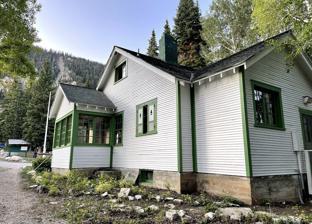
Building: Great Basin Research Station Historic District
Country: United States of America
Year built: 1912
Historic district in Utah, United States United States historic place Great Basin Research Station Historic District U.S. National Register of Historic Places The research station house Show map of Utah Show map of the United States Nearest city Ephraim, Utah Coordinates 39°19′12″N 111°29′12″W / 39.319977°N 111.486679°W / 39.319977; -111.486679 ( Headquarters ) Area 71.9 acres (0.291 km 2 ) Built 1912-16; 1933-36 Built by Civilian Conservation Corps Architect U.S.F.S. architects Architectural style Bungalow/craftsman, Colonial Revival, Forest Service Standards NRHP reference No. 96000678 Added to NRHP June 28, 1996 Map all coordinates using OpenStreetMap Download coordinates as: KML GPX (all coordinates) GPX (primary coordinates) GPX (secondary coordinates) The Great Basin Research Station Historic District , in Ephraim Canyon near Ephraim, Utah , is a historic district that was listed on the National Register of Historic Places in 1996. The noncontiguous district includes two complexes of buildings about three miles apart. The Headquarters portion is the experiment station headquarters complex, located on Forest Road 0053 off Ephraim Canyon Road, at 39°19′12″N 111°29′12″W / 39.319977°N 111.486679°W / 39.319977; -111.486679 ( Headquarters ) , and is perhaps also known as Great Basin Station (per Google maps). The Alpine Cabin portion is another complex of buildings, about three miles east, apparently at 39°18′07″N 111°26′51″W / 39.301909°N 111.447435°W / 39.301909; -111.447435 ( Alpine Cabin of Great Basin Research Station ) (based on Google Satellite searching and map sketch in nomination document).  (This is not the Seely Creek Guard Station , on Forest Road 0050, at 39°18′44″N 111°25′46″W / 39.312229°N 111.429447°W / 39.312229; -111.429447 ( Seely Creek Guard Station ) , just a bit further.) It is located off Ephraim Canyon Road, which in the past was denoted Utah State Route 29 before 29's routing was revised.  It is approximately 8 miles (13 km) east of Ephraim in what is now the Manti-La Sal National Forest .  The two areas combined have area of 71.9 acres (0.291 km 2 ) area and include 13 contributing buildings , four contributing structures , one contributing object and three contributing sites . Includes work designed by Architects of the United States Forest Service including a standard R-4 design building. References